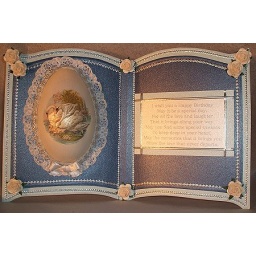
Made using silver and dark blue pearlescent card. A goose egg has been cut in half, painted and embellished.